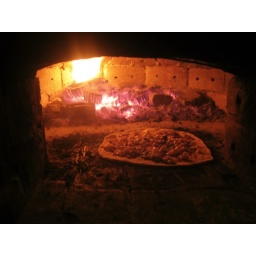
space pizza in the oven